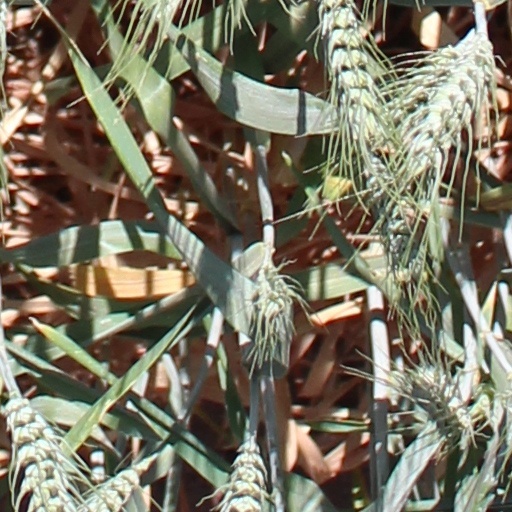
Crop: wheat